Nissim Kanekar

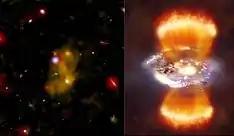
Lyman Alpha Blob

One of the principal contributions of Kanekar was the establishment of observational bounds for the study of the evolution of the electron proton mass ratio. He has also done reportedly notable work on the fine structure constant over cosmological time scales. He was one among the group of astronomers who observed a pair of distant Milky Way-like galaxies in early 2017 which has since been detailed in a paper published by the scientists. His studies have been documented by way of a number of articles and ResearchGate, an online article repository of scientific articles, has listed 115 of them. He has also delivered several lectures on astronomy which include a series of lectures delivered at Indian Institute of Science Education and Research, Mohali in 2014.